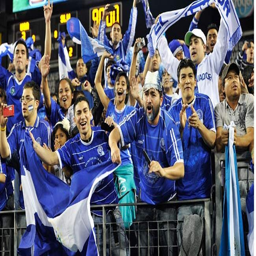
fans cheer for their team after it qualified for broadcast genre ahead